Jonas Gahr Støre

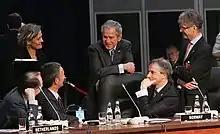
Støre and Jens Stoltenberg with US President George W. Bush during the NATO Summit in April 2008

After the 2005 parliamentary election, Støre was appointed foreign minister in Jens Stoltenberg's government, serving in that position until 2012. When he joined the cabinet he was perceived as part of a group of "West End executives" and confidants of Stoltenberg that represented a shift to the right. Nevertheless, numerous polls showed that Støre was the most popular member of the Stoltenberg government. However, he was also subject to criticisms in 2010 when he and Anne-Grete Strøm-Erichsen, minister of health, accepted expensive rugs from Afghan politicians.